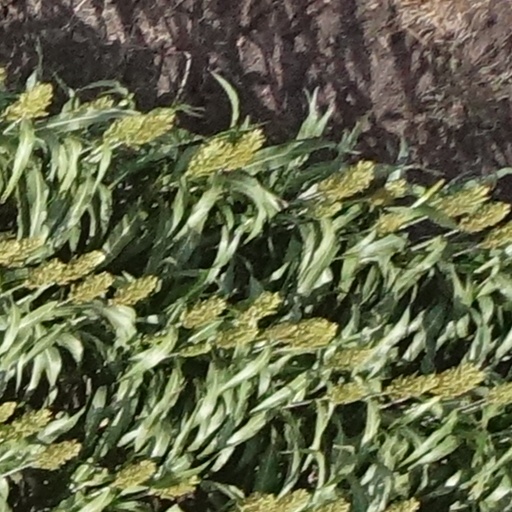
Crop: sorghum